Béthonvilliers

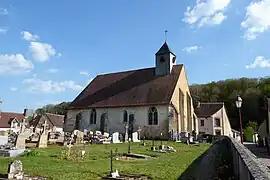
The church in Béthonvilliers

Béthonvilliers is a commune in the Eure-et-Loir department in northern France.